Hôpital civil, Strasbourg

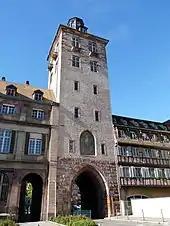
Porte de l'hôpital (1340)

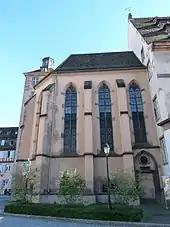
Chapelle Ehrhard (1428)

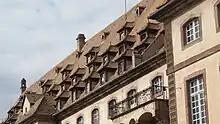
Close-up of main historical building (1725)

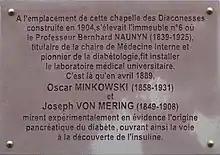
Plaque for Naunyn, Minkowski and von Mering

According to the 1143 charter of Bishop , preserved in the municipal archives of the city of Strasbourg, the hospital was founded in the year 1119, although another source refers to a hospital in 1105.